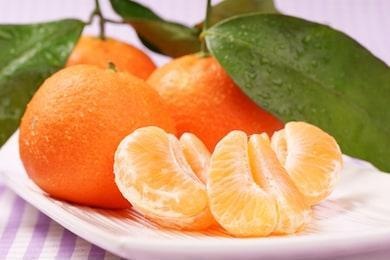
Label: mandarine